Temple of Divine Providence

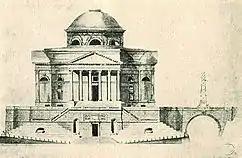
Jakub Kubicki's design, 1792

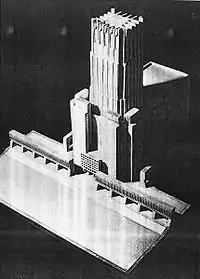
Bohdan Pniewski's proposal, 1939

The idea of building a Temple of Divine Providence goes back to the reign of Stanisław August Poniatowski. On 5 May 1791, two days after the Four-Year Sejm had adopted the Constitution of 3 May 1791, Sejm deputies and the King resolved to erect a church ""ex voto" of all estates... dedicated to the highest Providence." The Temple was to express thanksgiving to "the Highest Ruler of the fate of nations" for the Constitution's adoption.